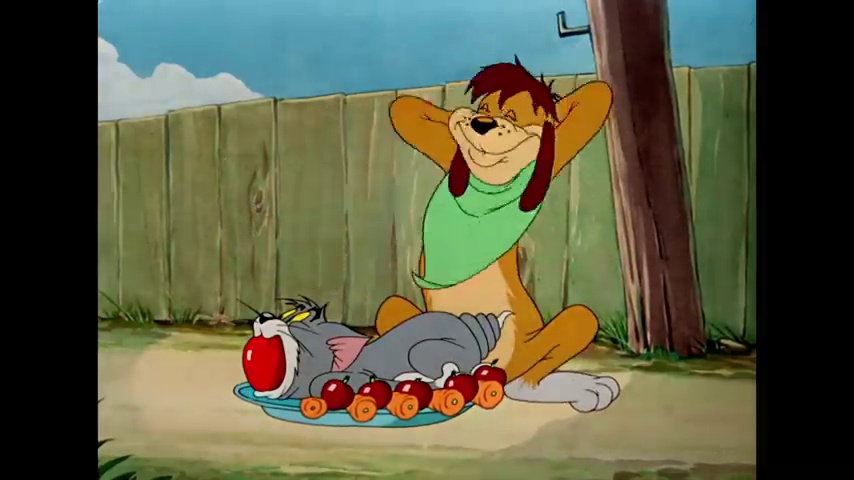
Portrait style: Cartoon Portrait